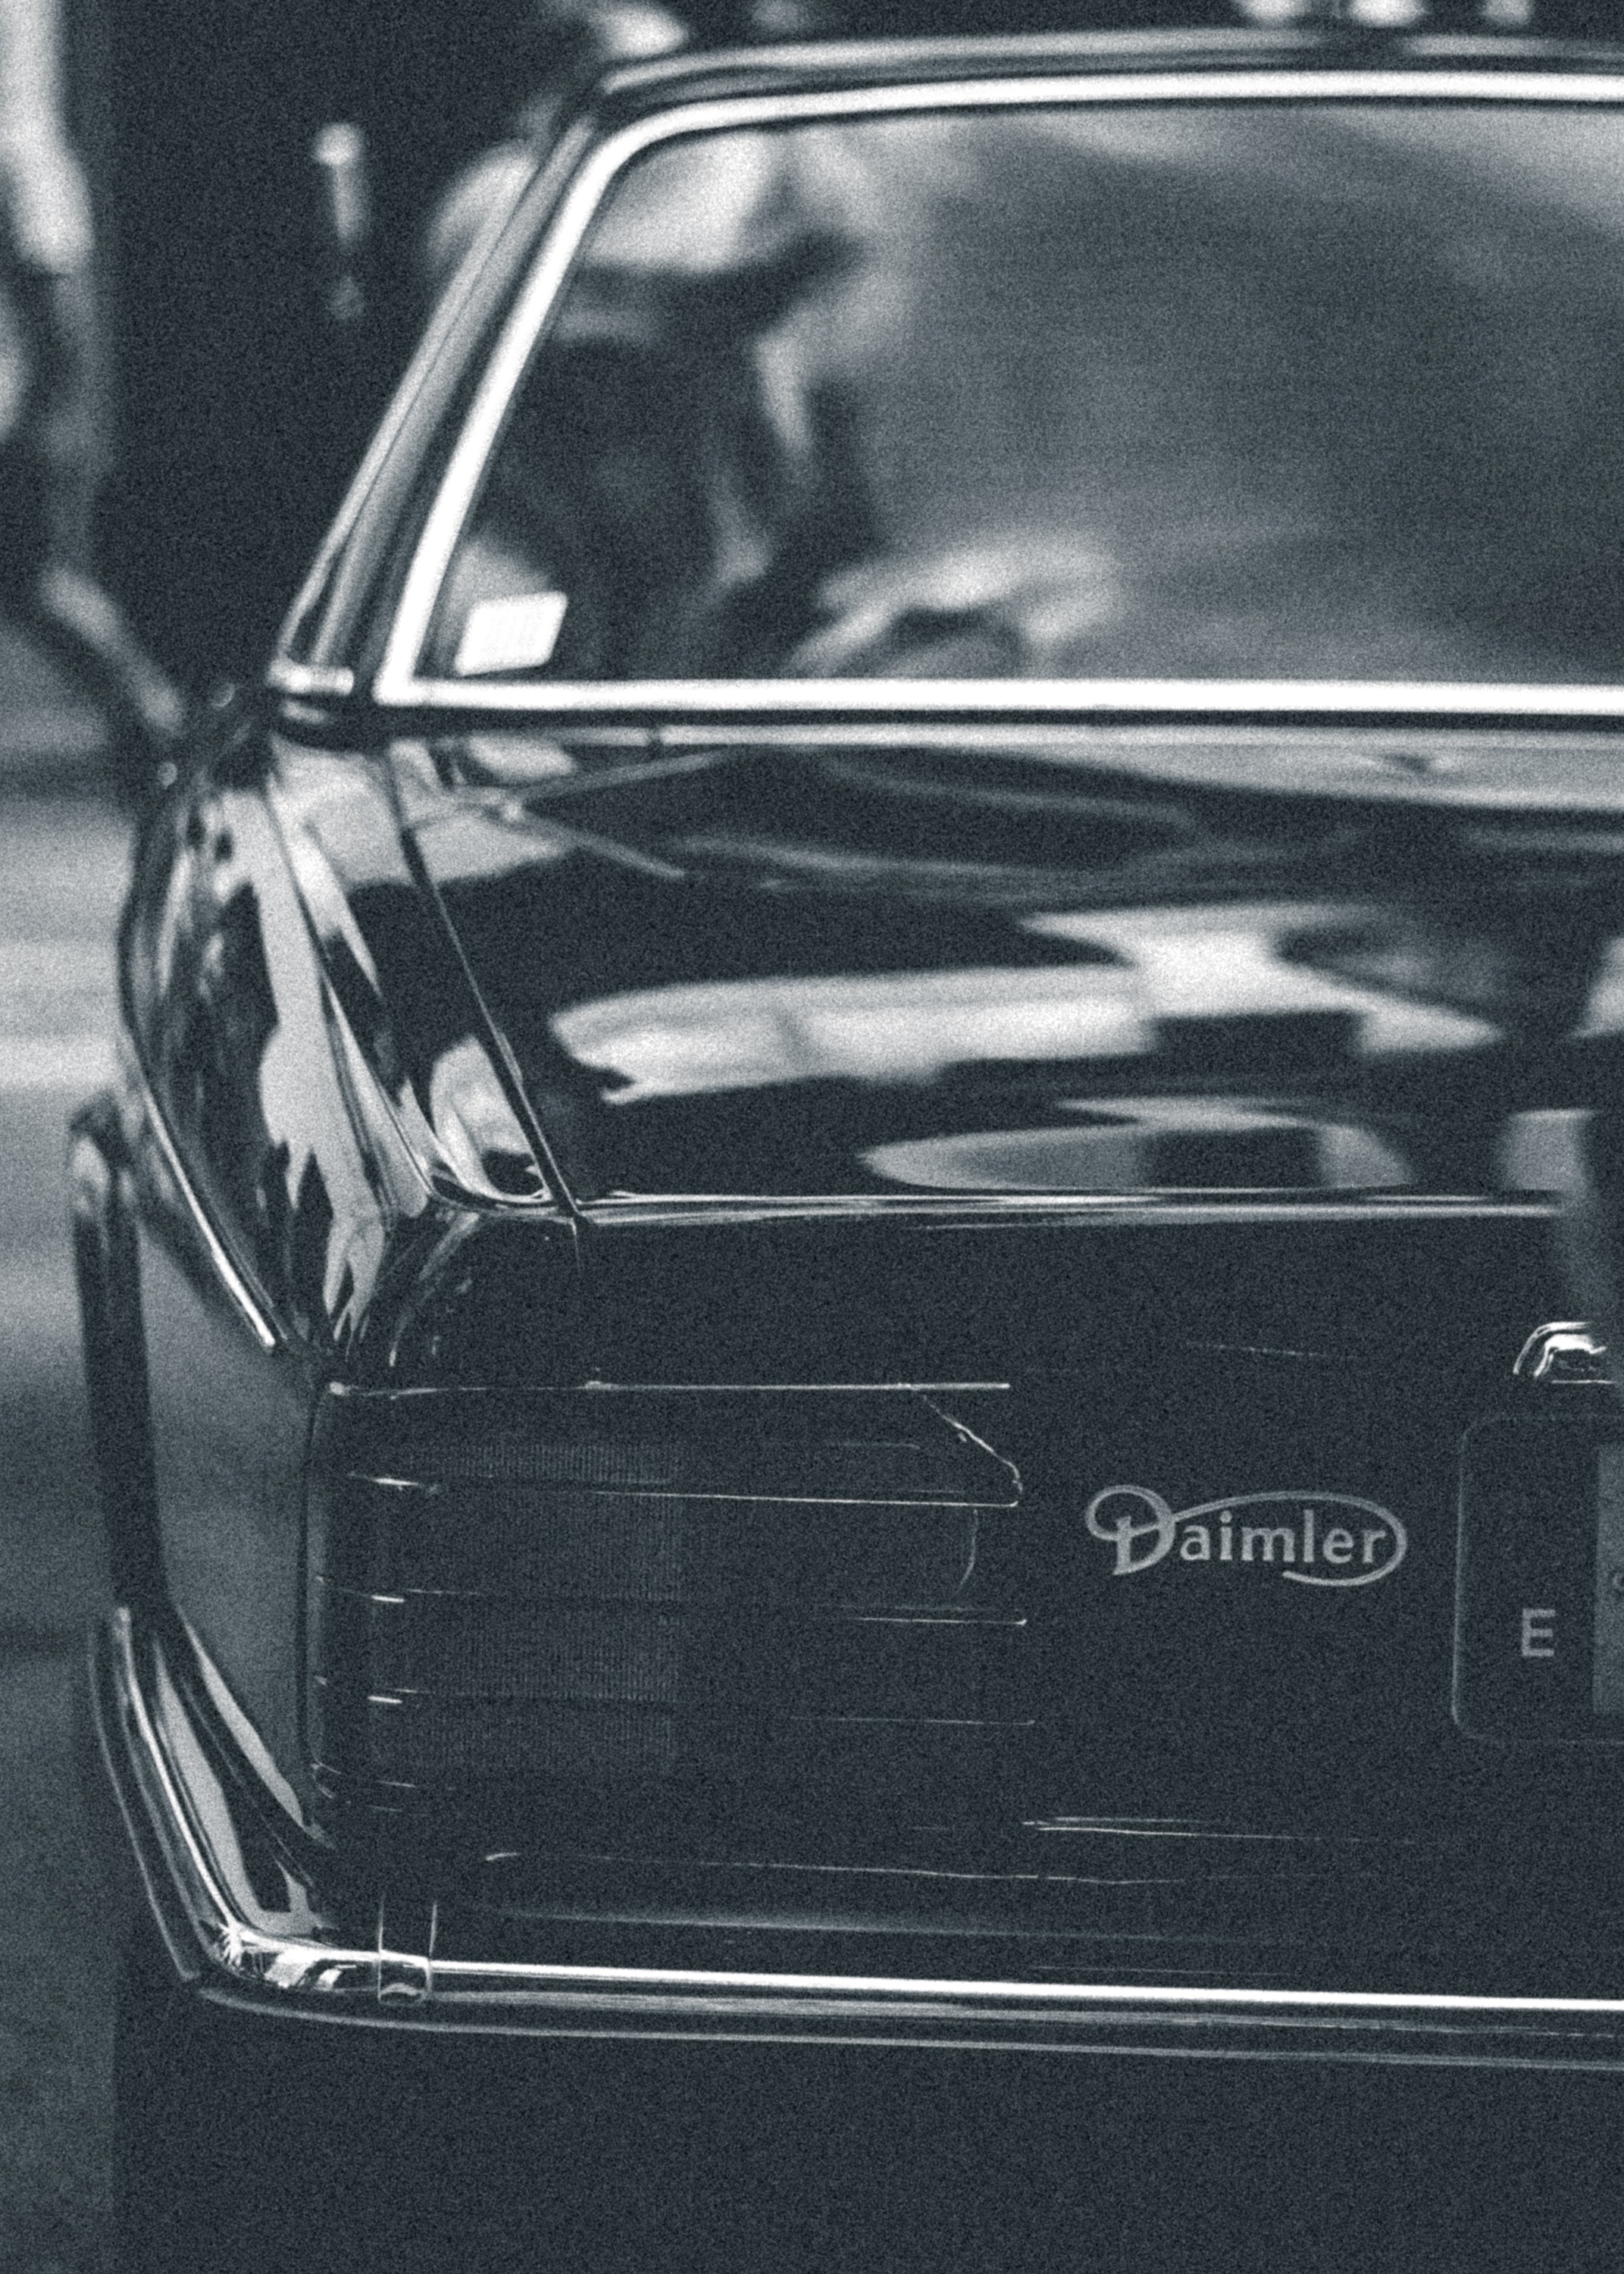
land vehicle, vehicle, car, luxury vehicle, automotive exterior, sedan, full size car, coupe, classic car, hardtop